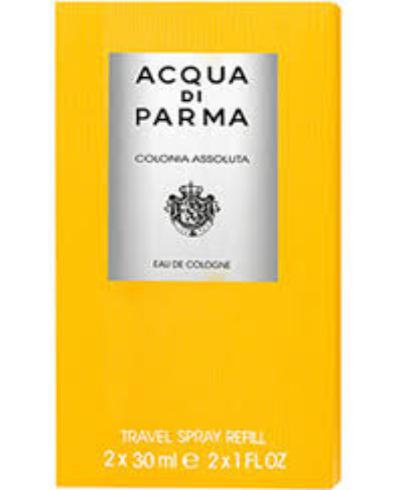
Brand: ACQUA DI PARMA
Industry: Necessities